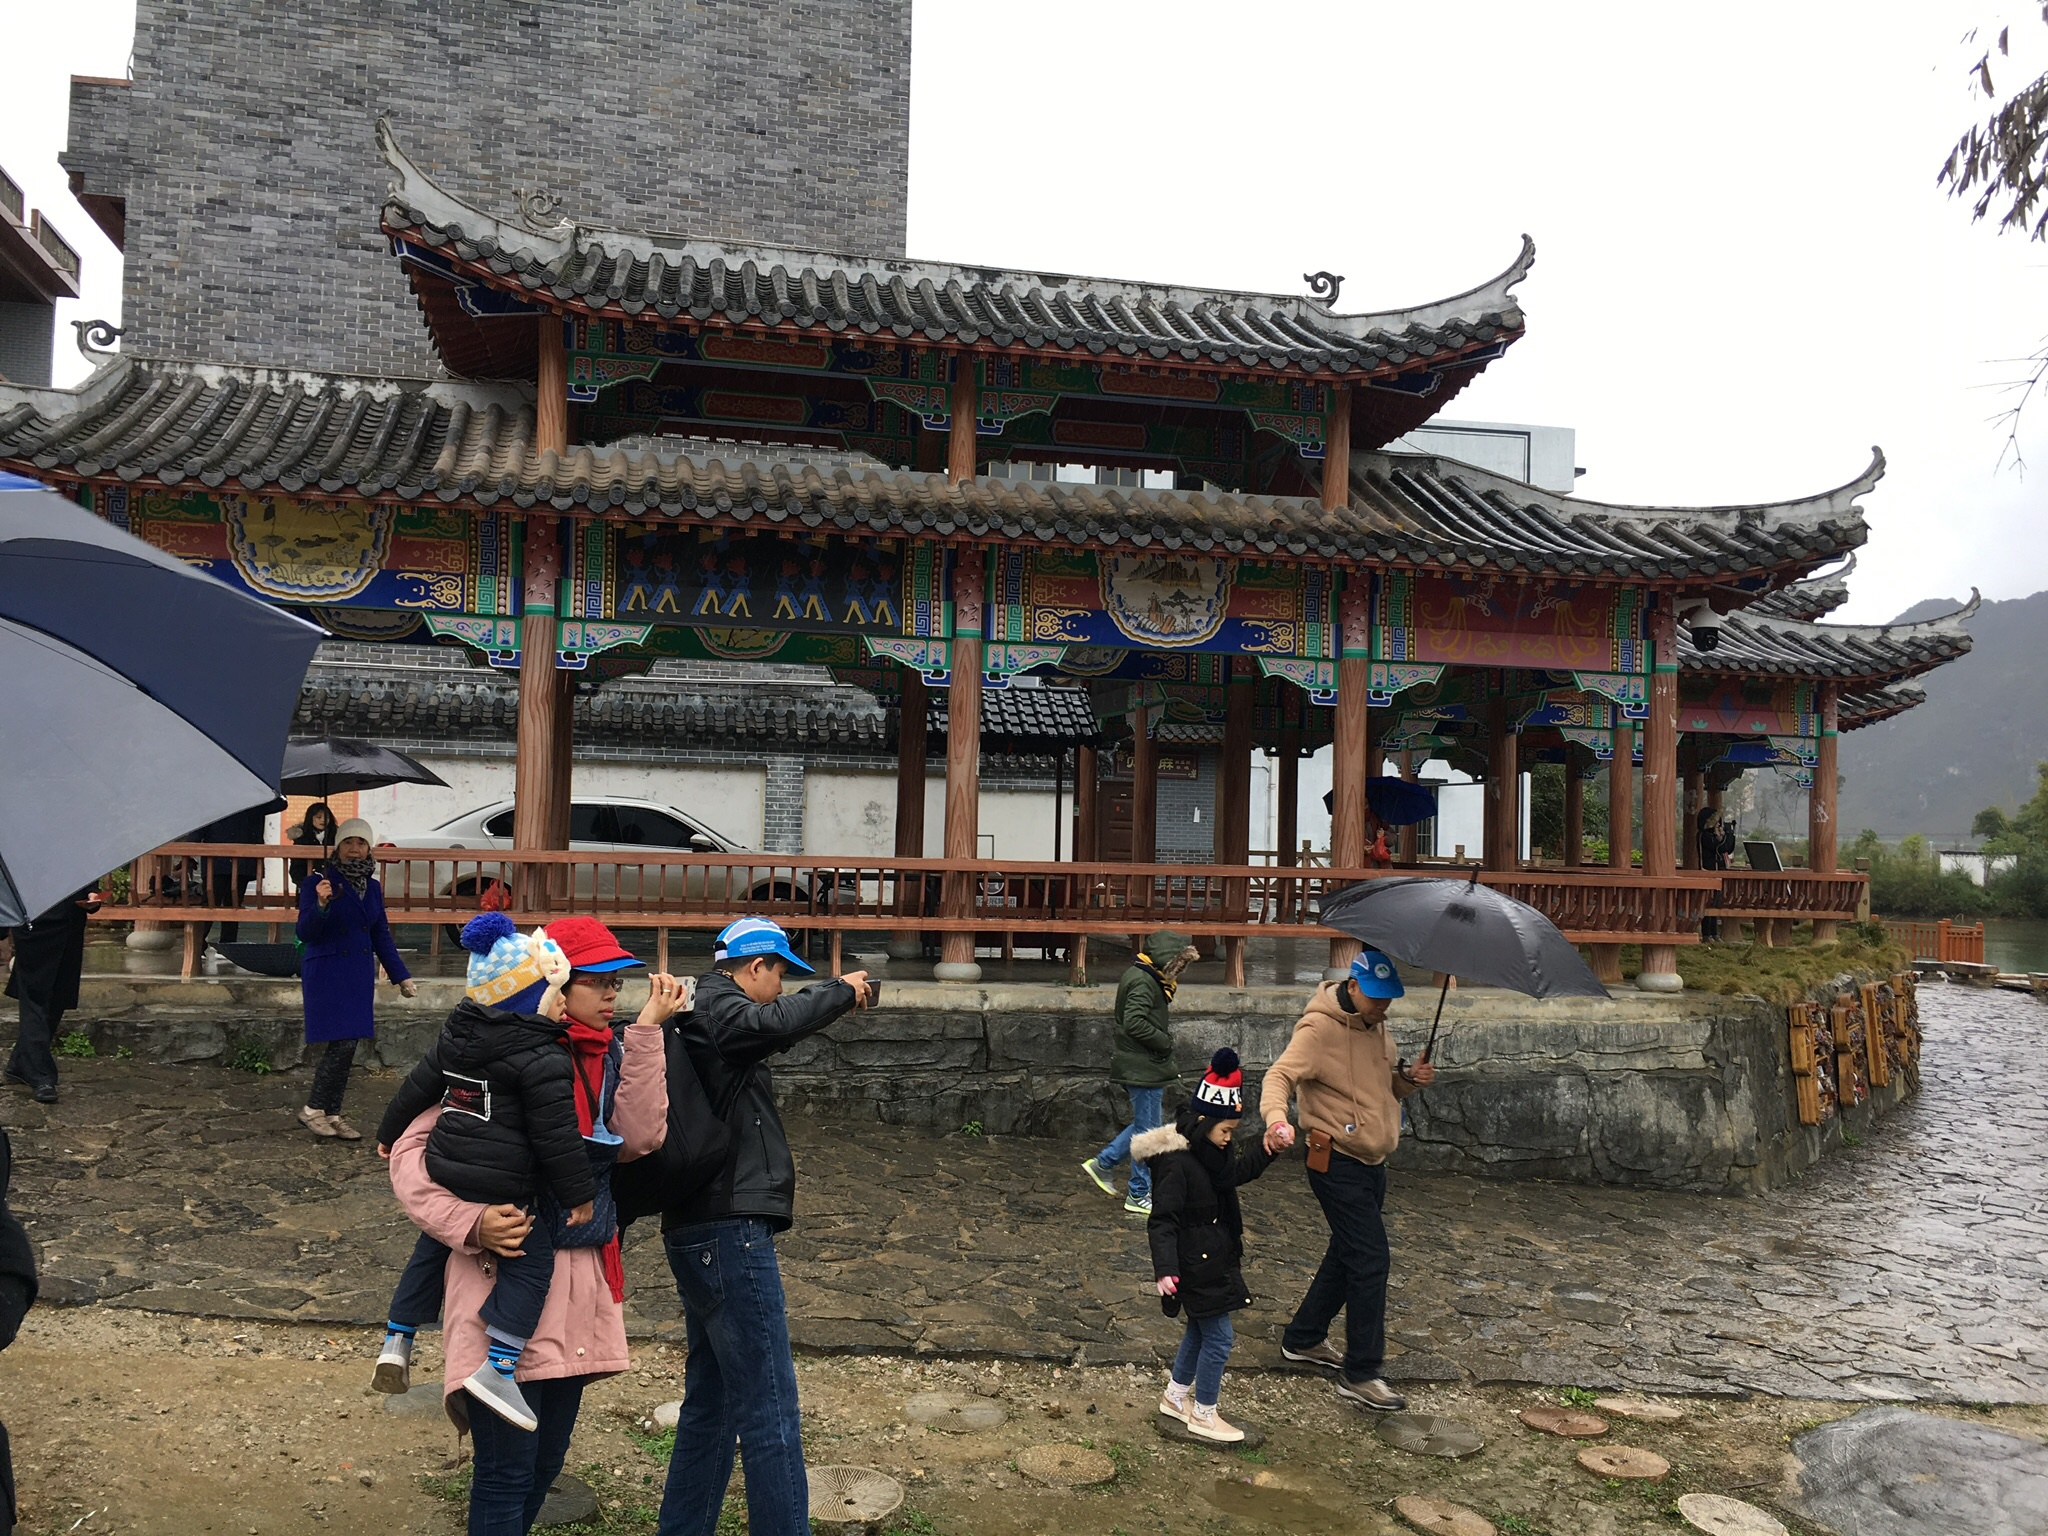
travel, tour, trip, china, chinese architecture, japanese architecture, temple, architecture, leisure, place of worship, tourism, shrine, historic site, building, pagoda, shinto shrine, tourist attraction